Dependent territory

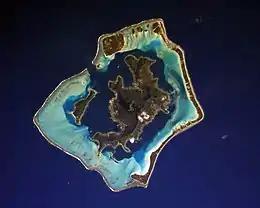
Bora Bora Island, French Polynesia

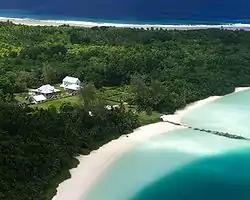
Diego Garcia Island, British Indian Ocean Territory

This list includes all territories that have not been legally incorporated into their governing state, including several territories that are not on the list of non-self-governing territories of the General Assembly of the United Nations. All claims in Antarctica are listed in "italics".